Peter Kaiser (historian)

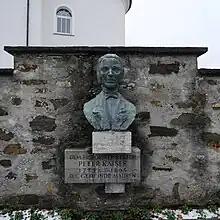
Memorial to Kaiser in Mauren.

Kaiser was born in Mauren, in the Principality of Liechtenstein as one of eleven children. He studied languages and history in Feldkirch, Vienna and Freiburg/Breisgau.